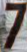
Number: 7